Question: Please indicate a possible affordance area of the jump_skateboard that can be used for standing on
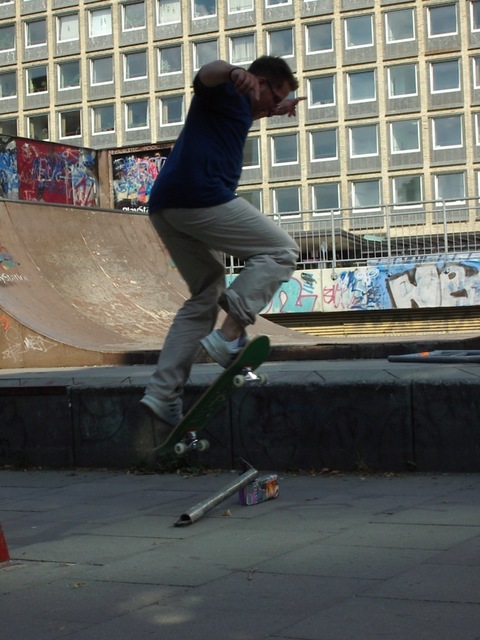
Answer: [143.575, 331.758, 273.419, 456.915]